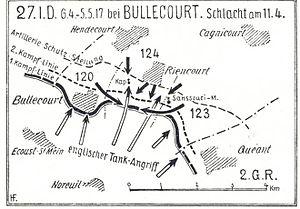
La 2ᵉ division d'infanterie royale wurtembergeoise est une unité de l'armée wurtembergeoise intégrée à l'armée impériale allemande à partir de 1871. Elle devient en 1914 la 27ᵉ division d'infanterie. Elle participe à la Première Guerre mondiale. Au déclenchement du conflit, la 27ᵉ division forme avec la 26ᵉ division le XIIIᵉ corps d'armée. Elle participe à la bataille de Longwy puis à la bataille de la Marne. Durant l'année 1915, la division combat dans l'Argonne, puis elle est transférée dans les Flandres. En juillet 1916, la division participe à des combats de diversion sur le mont Sorrel puis combat dans la Somme. En 1917, la division participe à la bataille d'Arras, puis dans les Flandres à la bataille de Passchendaele. Au printemps 1918, elle est employée dans l'offensive Michael, puis elle participe aux combats défensifs de l'été et de l'automne. À la fin de la guerre, la 27ᵉ division est rapatriée en Allemagne et dissoute au cours de l'année 1919.